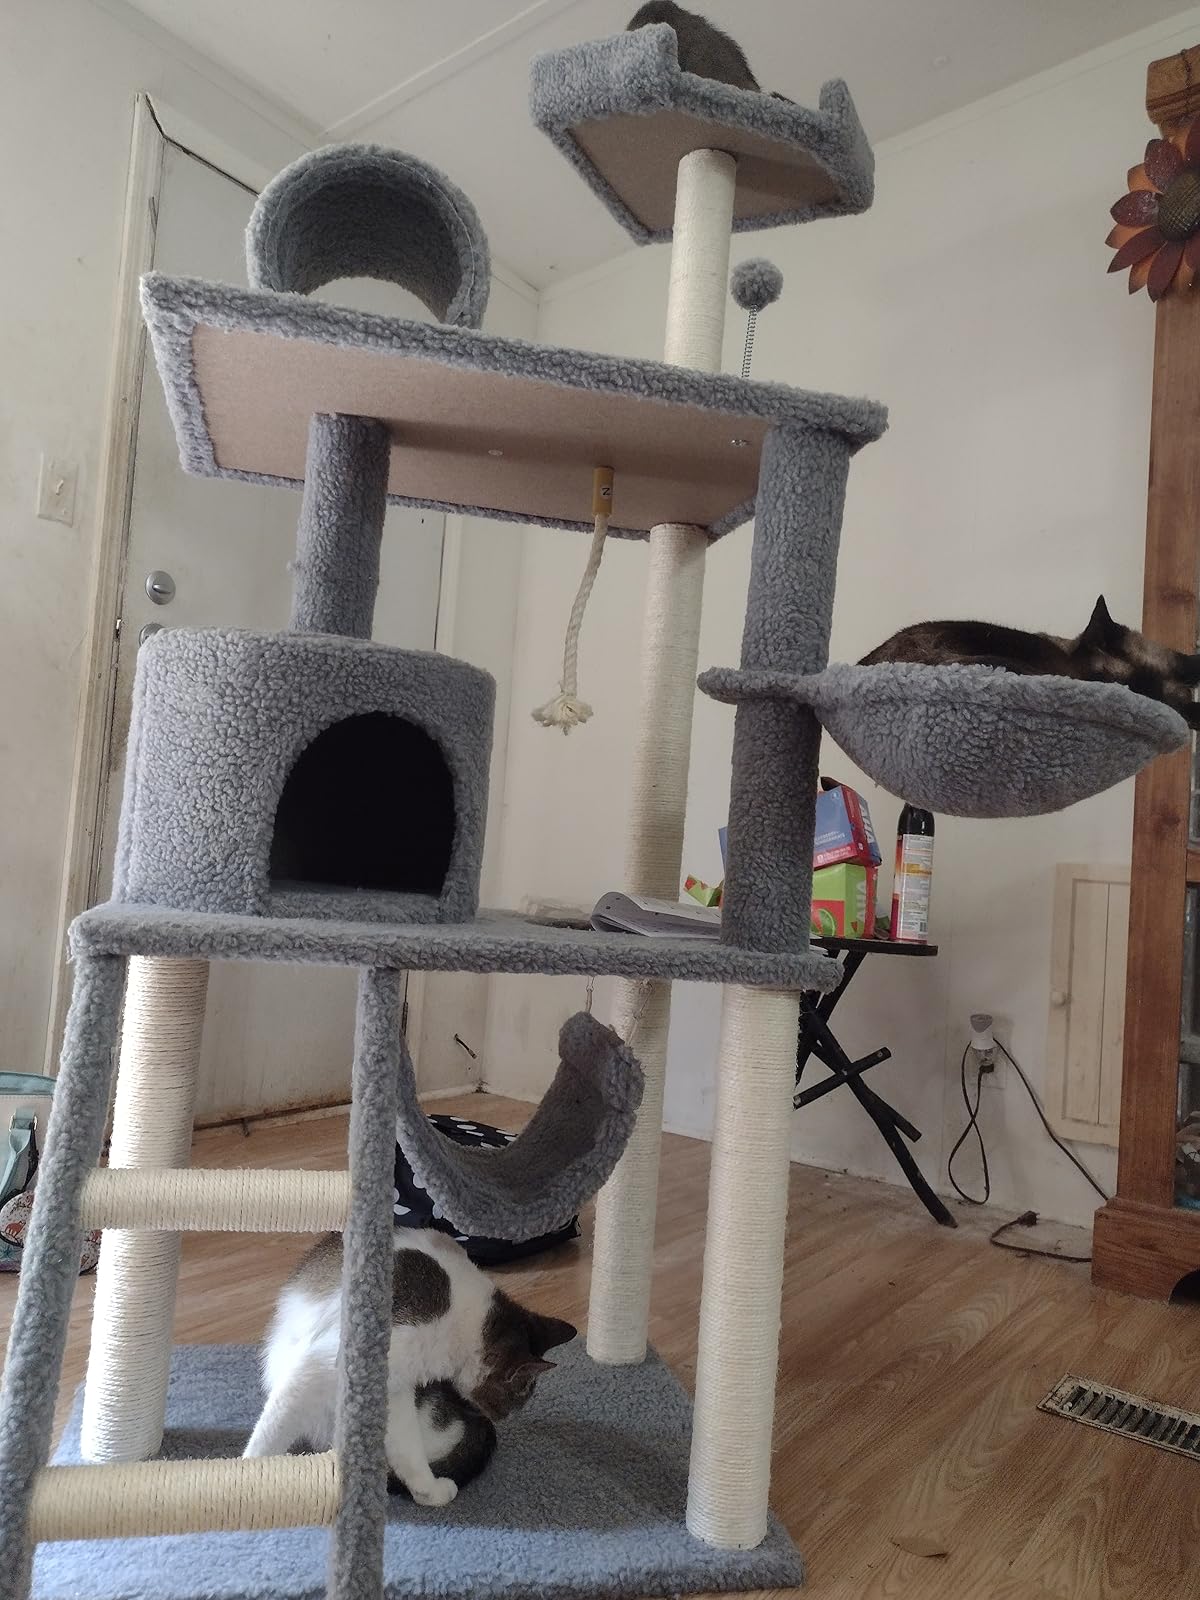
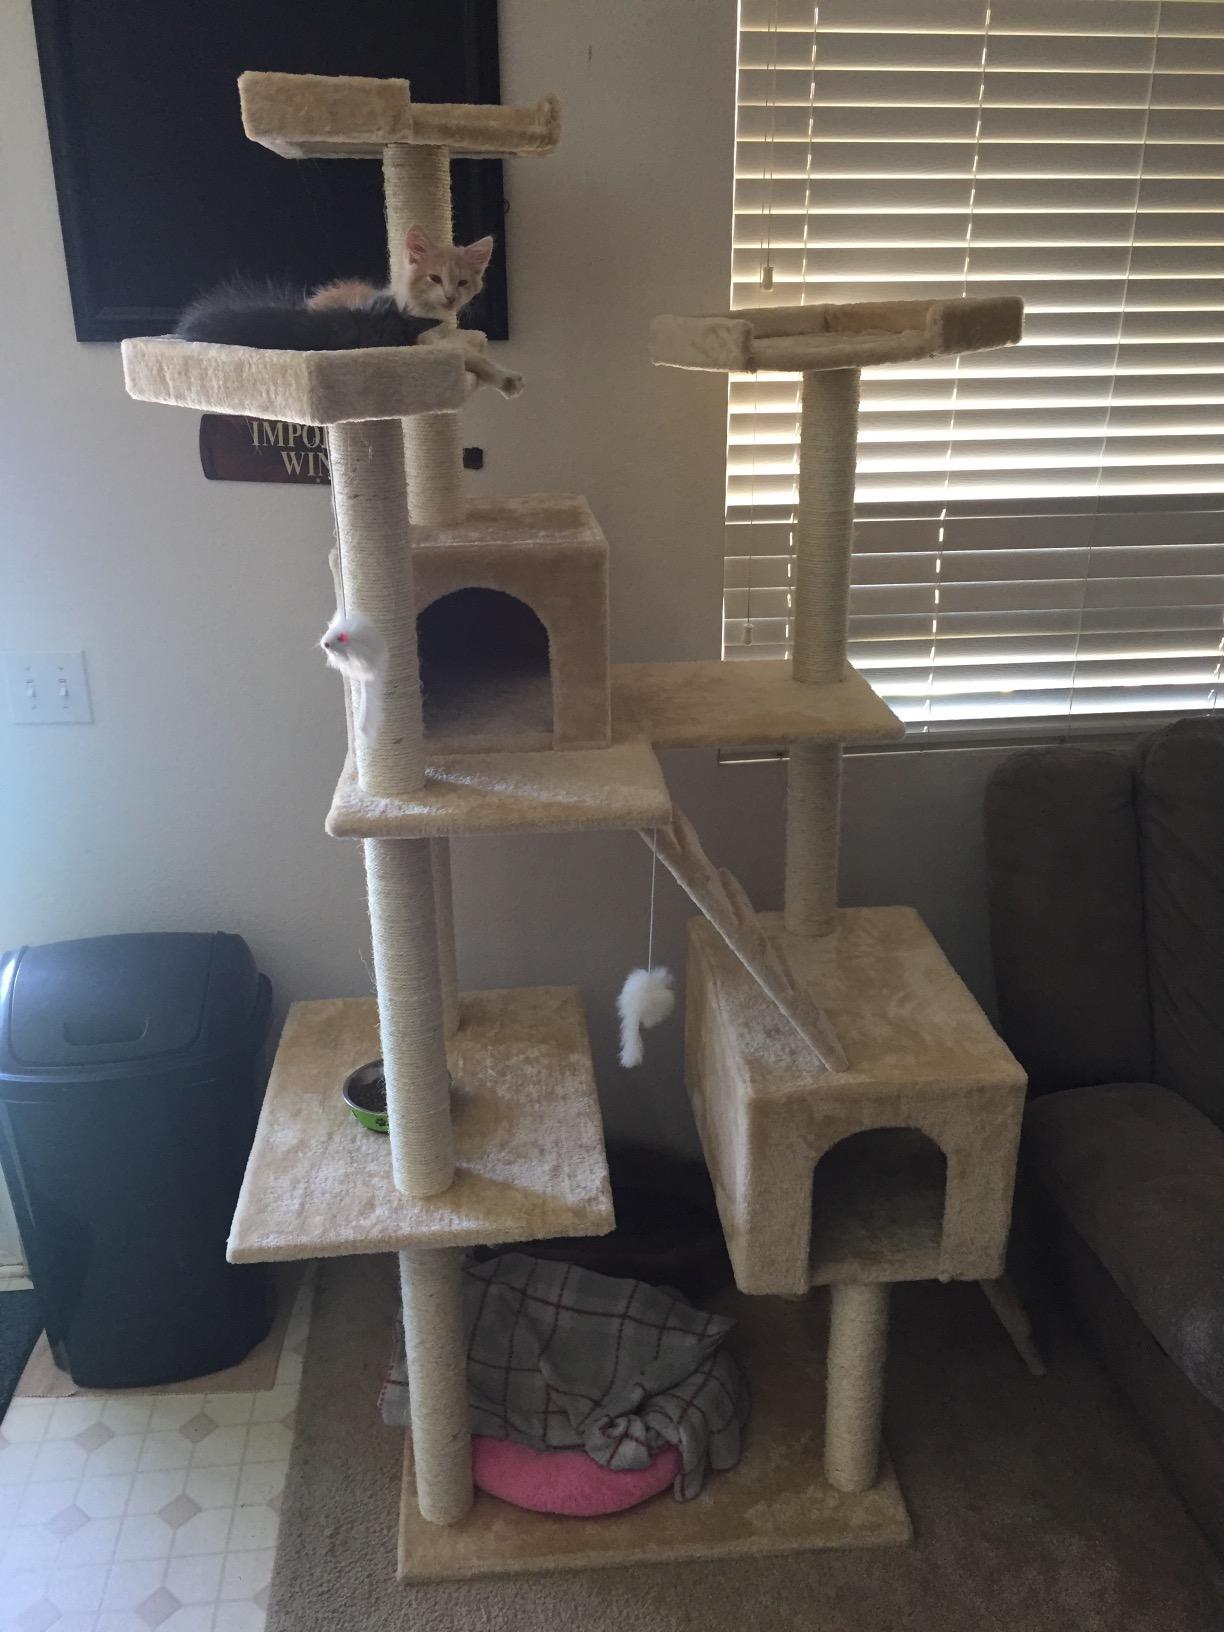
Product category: items_cat tree
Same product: no